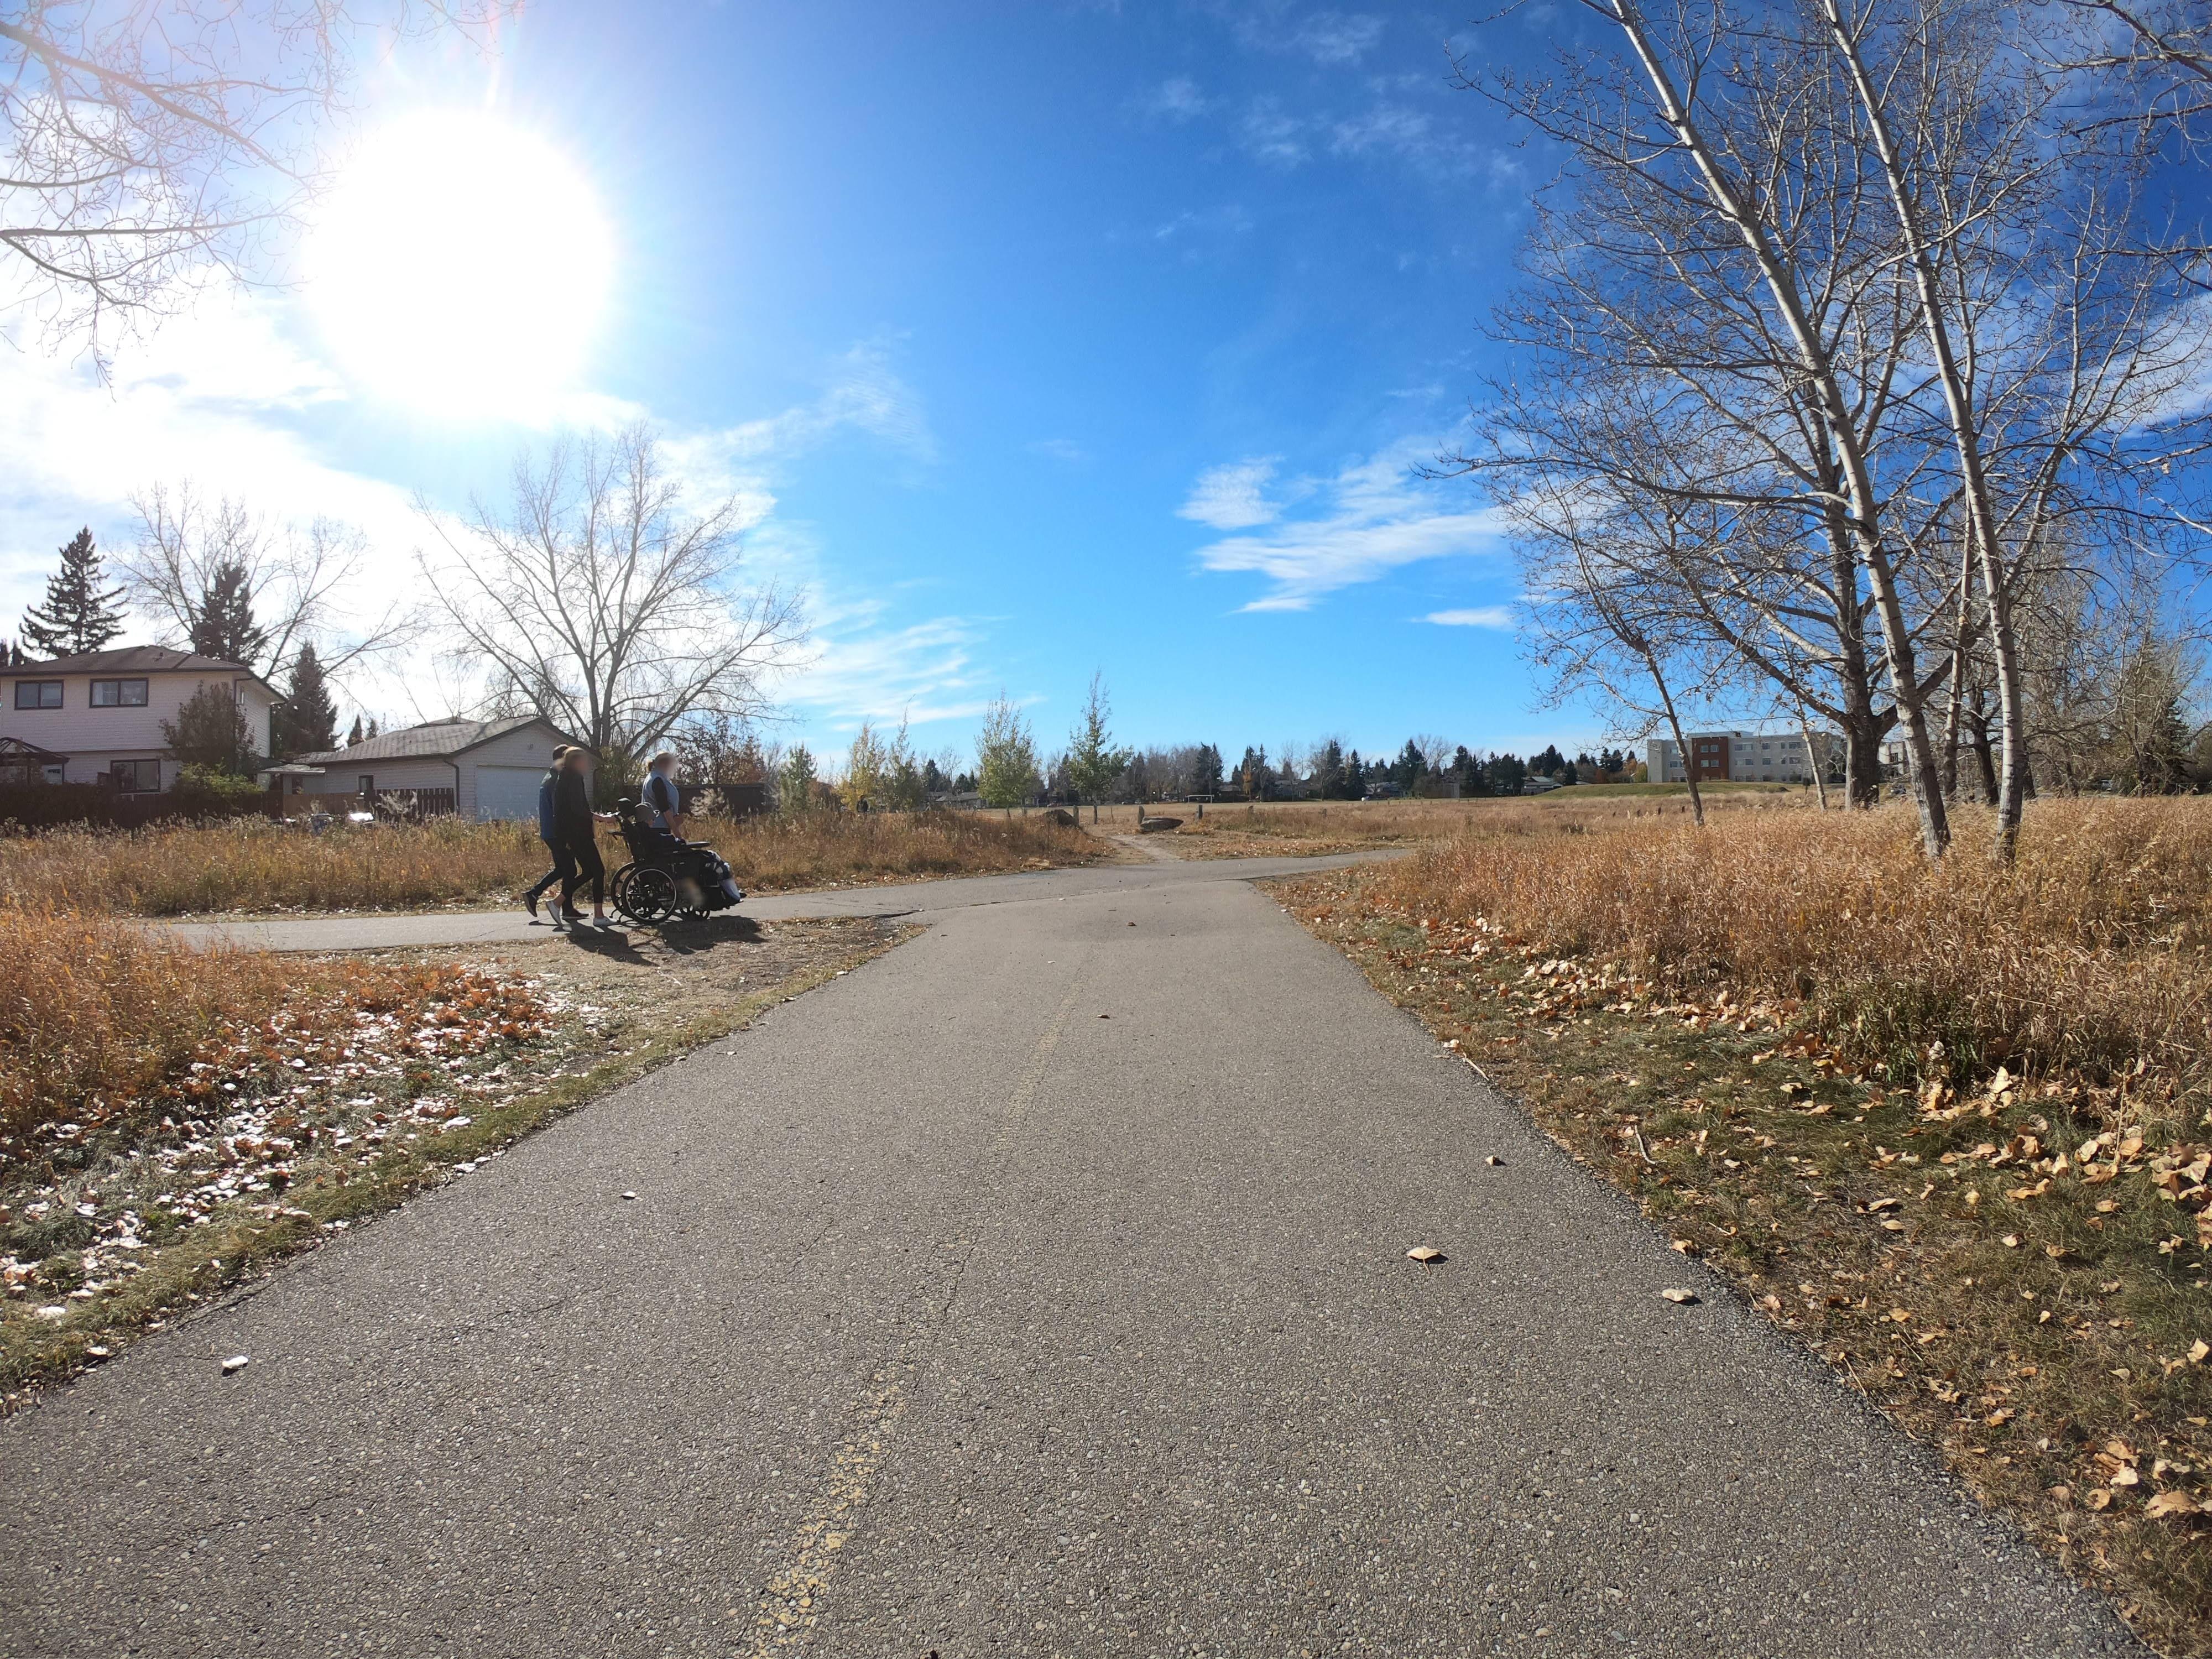
Feature: Wheelchair
City: Calgary
State: Alberta
Country: Canada
Date: 2021-10-17T13:16:00+00:00